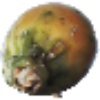
Label: cactus_fruit